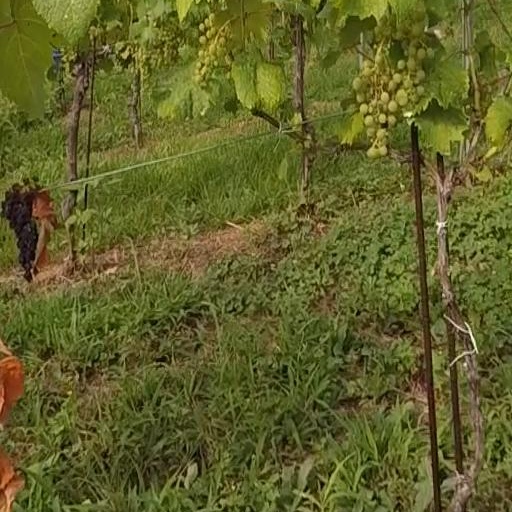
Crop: grape